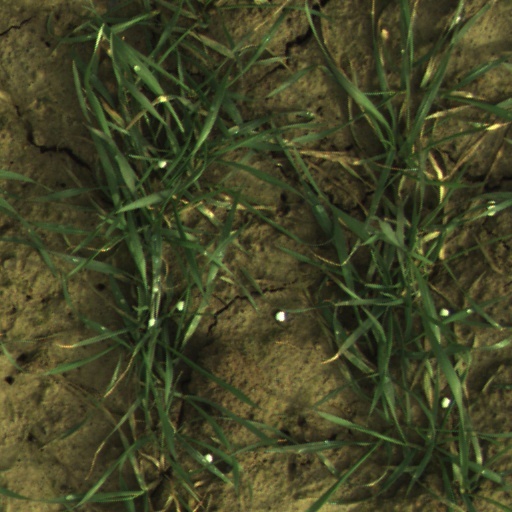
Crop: wheat